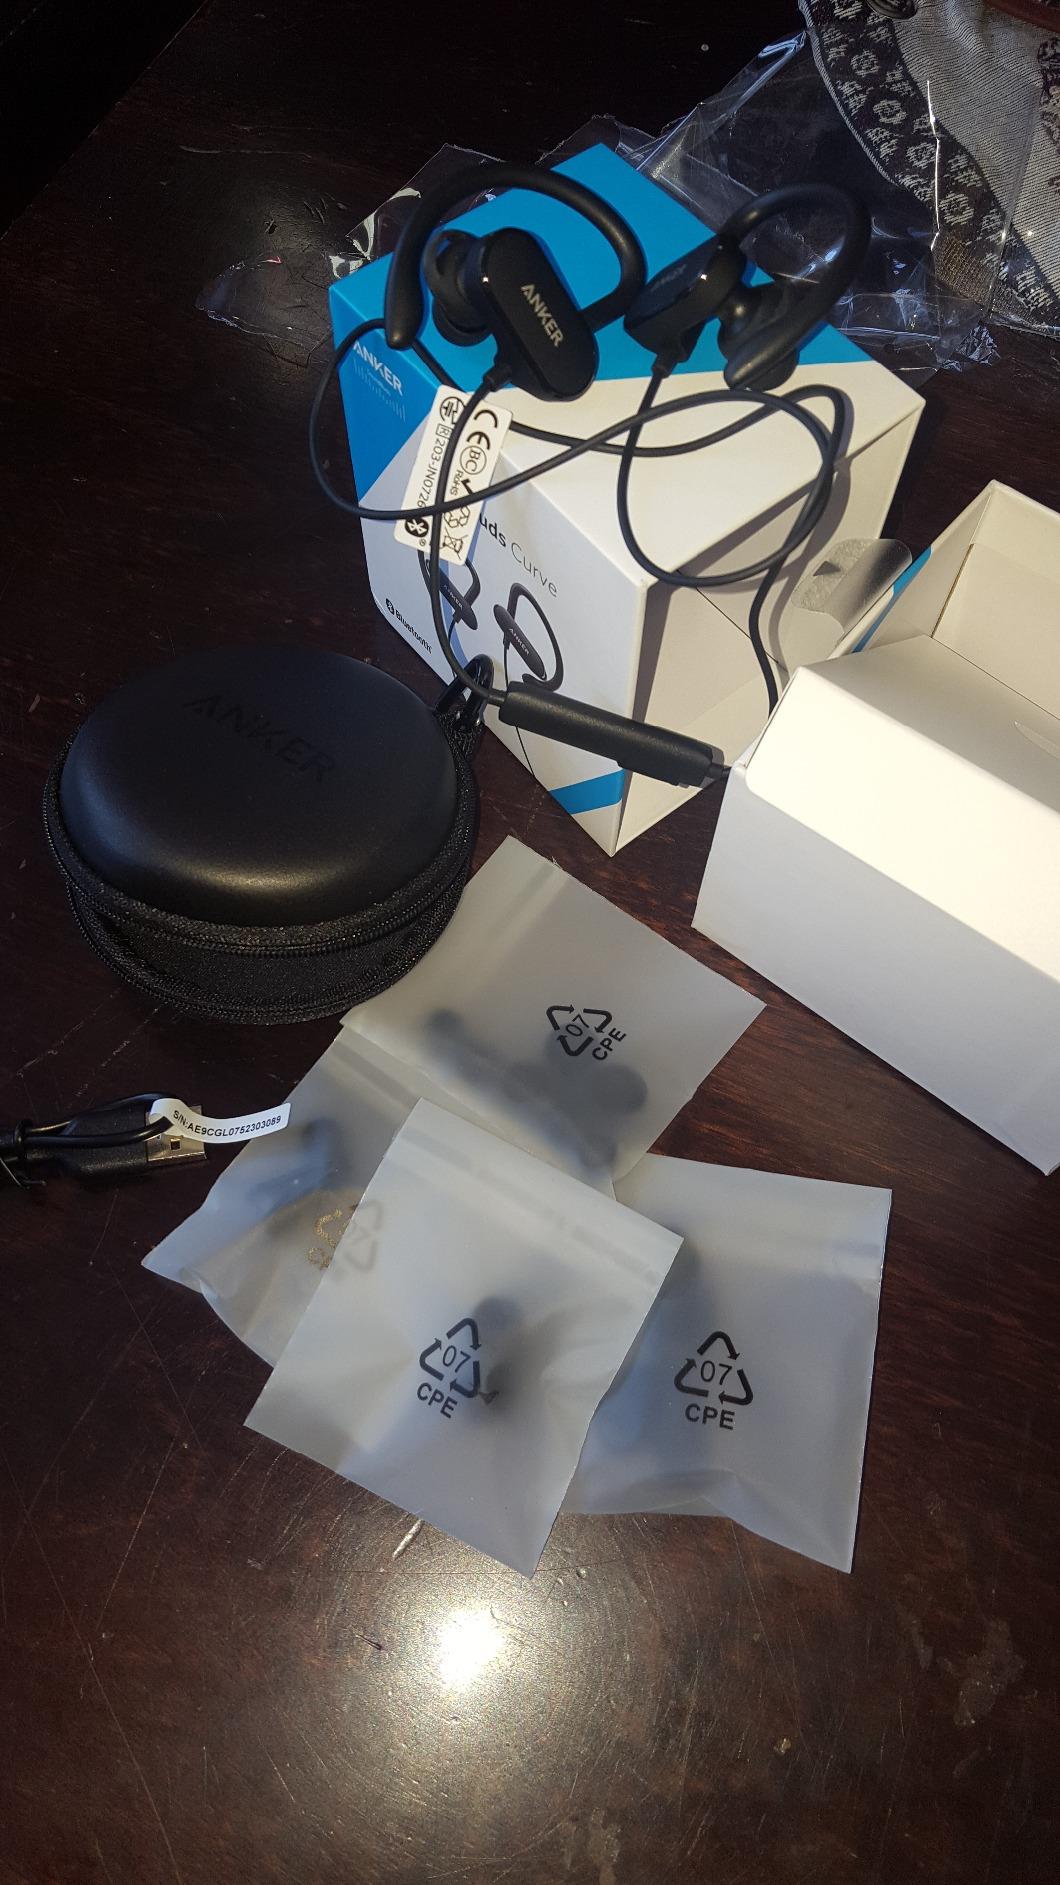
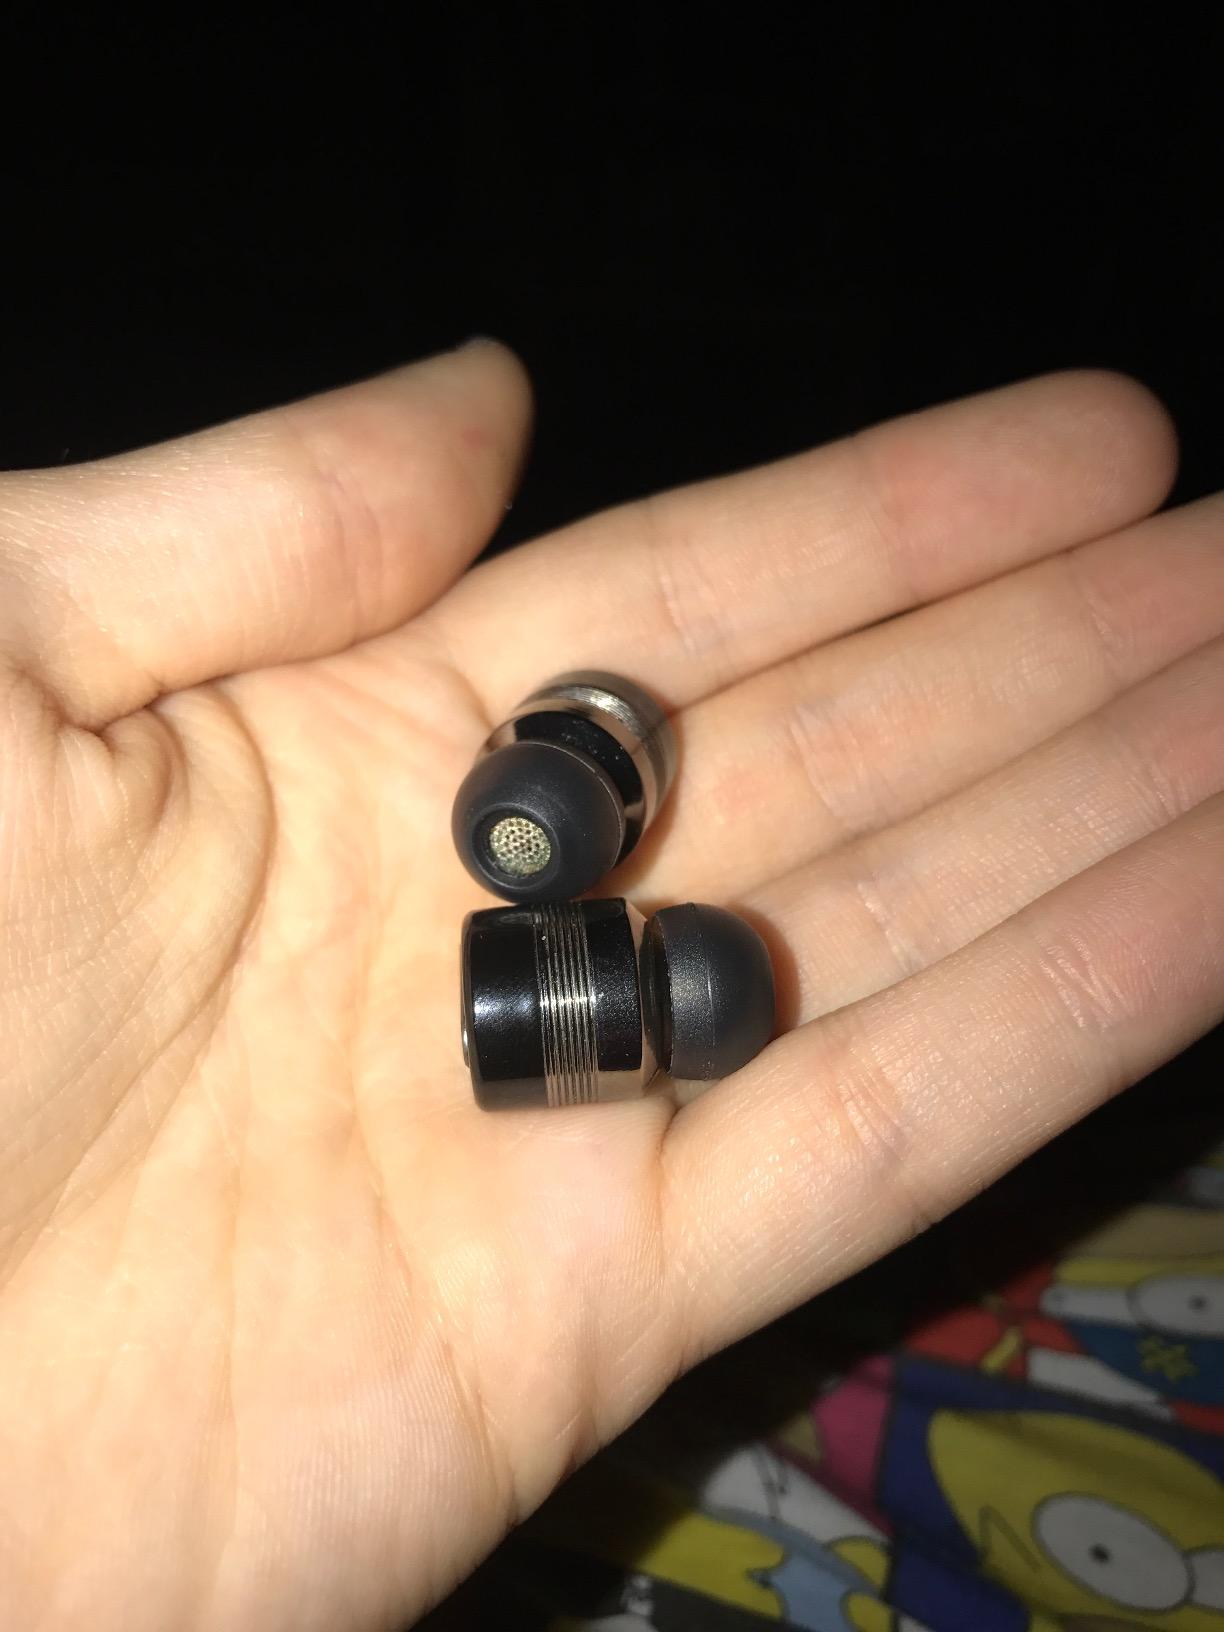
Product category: headphones
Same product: no